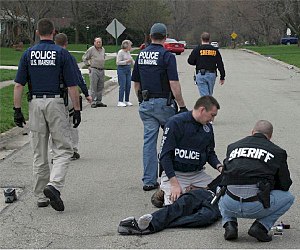
United States Marshals Service / Opgaver / Efterforskning af Efterlyste
Regional Fugitive Task Force pågriber en efterlyst
United States Marshals Service er en efterforskningstjeneste og forbundspoliti inden for U.S. Department of Justice. Tjenesten blev oprettet af George Washington i 1789 og er dermed den ældste føderale efterforskningstjeneste og forbundspolitienhed i USA.